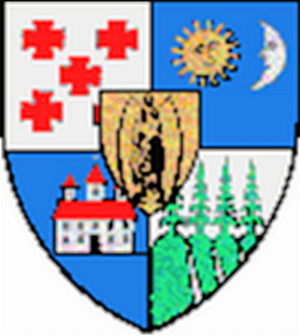
Le château Mikó, est un château de Roumanie. Il se trouve à Miercurea-Ciuc, dans le Pays sicule, au sud-est de la Transylvanie. C'est l'un des plus importants monuments de la ville de Miercurea-Ciuc et il abrite un musée ethnographique consacré à l'héritage Sicule.